Paddington South (UK Parliament constituency)

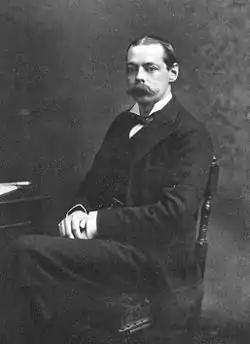
Churchill

For this election, the Liberal Party entered the contest with few illusions, given a national tide against them. Rev. Page Hopps, the Liberal candidate, came from Leicester and said at a public meeting at the opening of the campaign that he had no hope of beating Lord Randolph Churchill but had decided to fight because of abusive language used in Churchill's election address and in order to show him that he could not have South Paddington all to himself. Churchill was not daunted; his election address was the origin of the much-quoted description of Gladstone as "an old man in a hurry". The result was regarded as a strong rebuff to the local Liberals, and when Churchill had to submit to re-election following his appointment as Chancellor of the Exchequer, he ran unopposed.